They Always Run

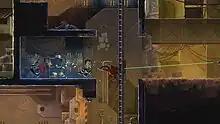
Gameplay in "They Always Run" involves locating and defeating bounties in two-dimensional linear stages.

Players progress through linear stages, running, jumping and climbing across platforms and vaulting over obstacles. Combat is engaged with a three-hit combo, parry and dodge. The player also has a third arm providing a special directional attack that can break enemy shields or holds and shoot weapons. Use of the arm is limited to charges that are built from the player successfully parrying enemy attacks. Players have a health system that is replenished with stimpacks, which can be found throughout levels and saved in finite amounts. As a bounty hunter, players can activate a radar that alerts them to the presence of a bounty, usually a stronger enemy, which provides rewards when defeated. Players can approach the collection of the bounties in several ways, including attempting to capture the bounty alive at greater difficulty or killing the target for a reduced bounty. Rewards and collection of upgrades scattered throughout the level allow the player to increase their health level, powers usable by the third arm, and slots for healing items.